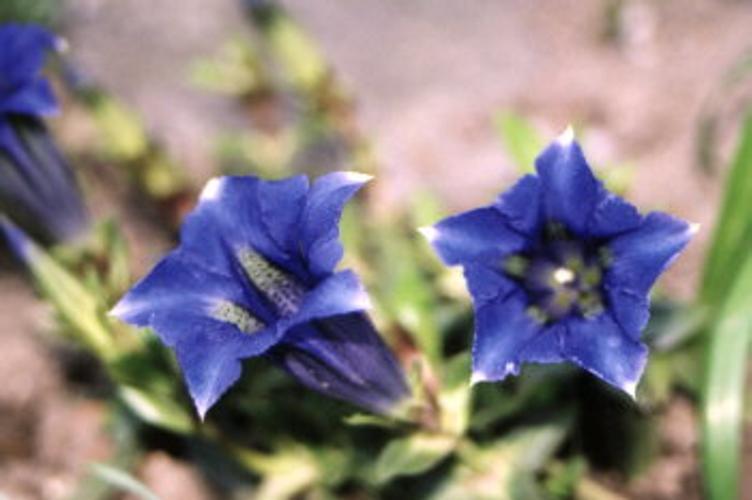
Label: stemless gentian